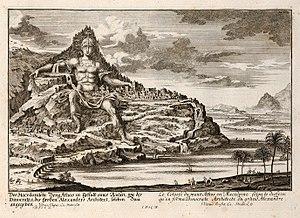
Vue imaginaire du Mont Athos
Dinocrate de Rhodes, né à Rhodes, est un architecte et urbaniste gréco-macédonien du IVᵉ siècle av. J.-C. Il serait l'architecte de la ville d'Alexandrie, fondée par Alexandre le Grand.